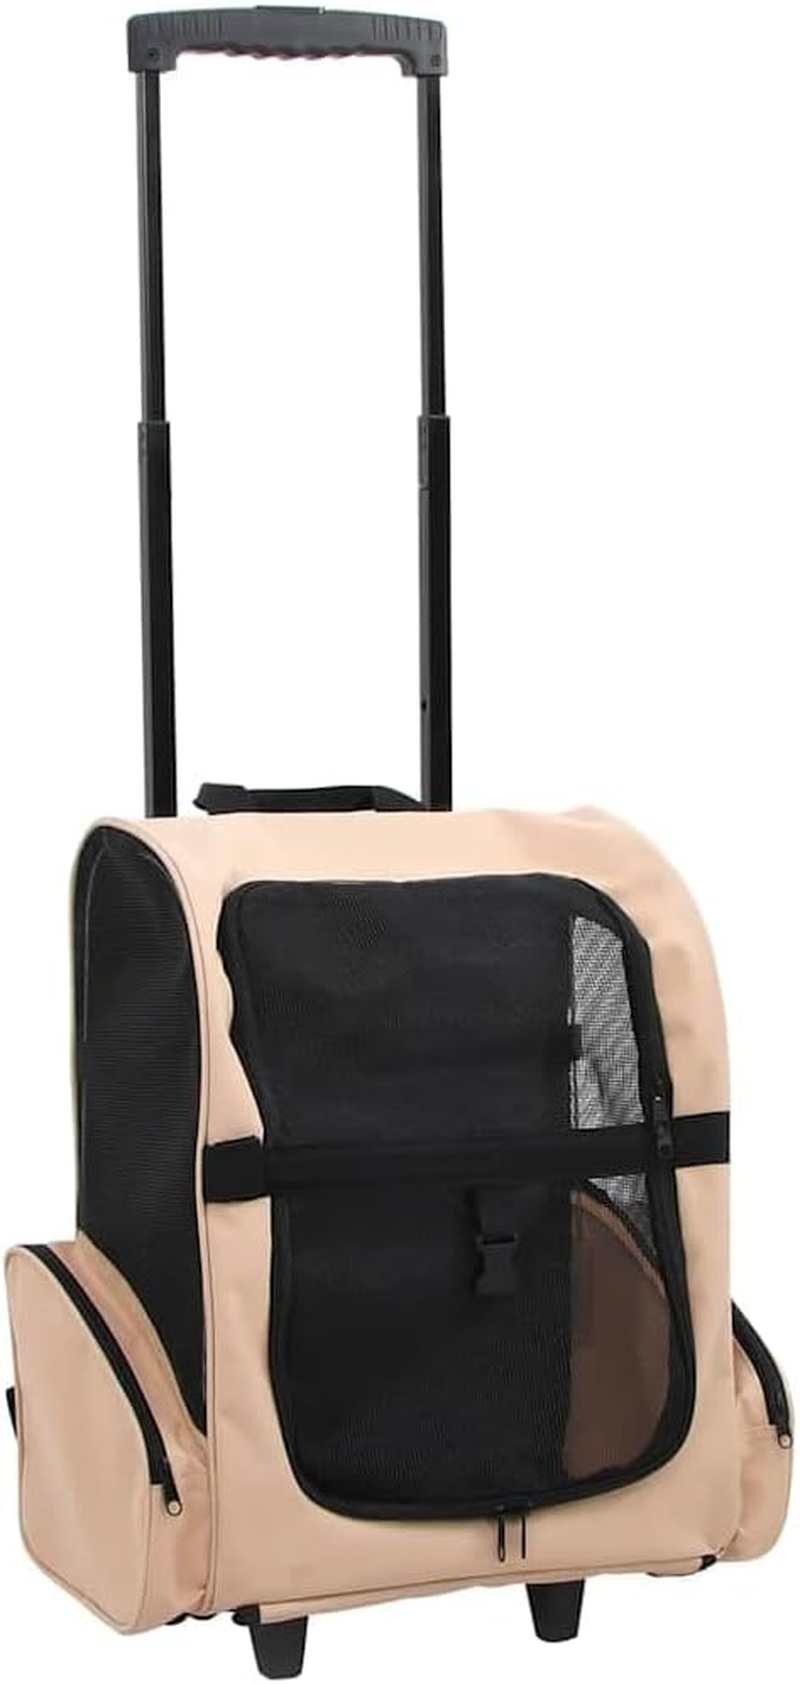
Foldable Multipurpose Pet Trolley - Lightweight, Durable, Ventilated, and Collapsible Travel Bag for Cats, Dogs, and Small Pets - Beige, with Storage Pockets
Brand: TJSellz
【Easy Access】: Features a zippered door which can be easily rolled up or down, allowing effortless entry and exit for your pet 【Durable Construction】: Crafted using high-quality metal and washable, waterproof fabric, this beige pet trolley ensures long-term durability 【Comfort Design】: Equipped with strong mesh windows on three sides, the pet trolley provides a well-ventilated and comfortable shelter for your pet 【Versatile Usage】: This lightweight, collapsible pet trolley can also be used as a pet backpack and pet handbag offering high utility to pet owners 【Additional Storage】: Comes with 2 zippered storage pockets perfect for carrying small items like toys, treats, and more Product description T his pet trolley is lightweight and ventilated. It is designed for small pets like cats, dogs, rabbits, etc. Featuring an all-in-one design, this collapsible trolley can also be used as a pet backpack and a pet hand bag. It is a great choice for pet owners. This pet trolley is light and well-ventilated, with strong mesh windows on three sides, which makes it a comfortable shelter for your furry friend. The zippered doors can be rolled up or down, which makes it easy for your pet to get in and out. This pet trolley also boasts 2 zippered storage pockets for carrying small items like toys, treats, etc. Made of high-quality metal and fabric, this pet trolley is very durable. Size: 15.7" x 9.8" x 20.9" (L x W x H) Handle length: 19.7" Load capacity: 22 lb Color: Beige Made of washable and waterproof fabric With a sturdy metal frame Collapsible for easy storage Featuring: 2 x Zippered pocket 2 x Shoulder strap 2 x Zippered mesh door 2 x Strong mesh window Fabric: Polyester: 100% California Proposition 65 –:: – .
Category: Animals & Pet Supplies > Pet Supplies > Pet Strollers > Multi-Strollers